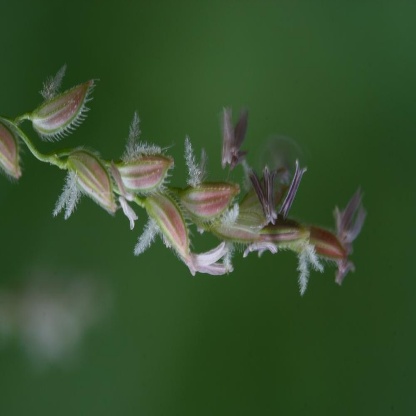
Nhãn: Sâu năn ( Muỗi hành )(Rice Gall Midge)